List of birds of North America

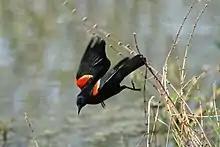
Red-winged blackbird

The family Hirundinidae is adapted to aerial feeding. They have a slender streamlined body, long pointed wings and a short bill with a wide gape. The feet are adapted to perching rather than walking, and the front toes are partially joined at the base.